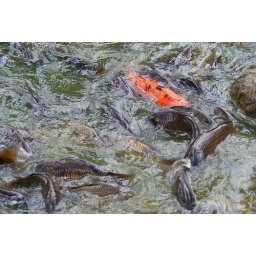
The fish seemed to be trying to beach themselves in the hot weather.